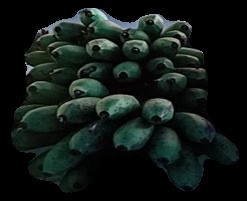
Variety: rasbale
Grade: grade2